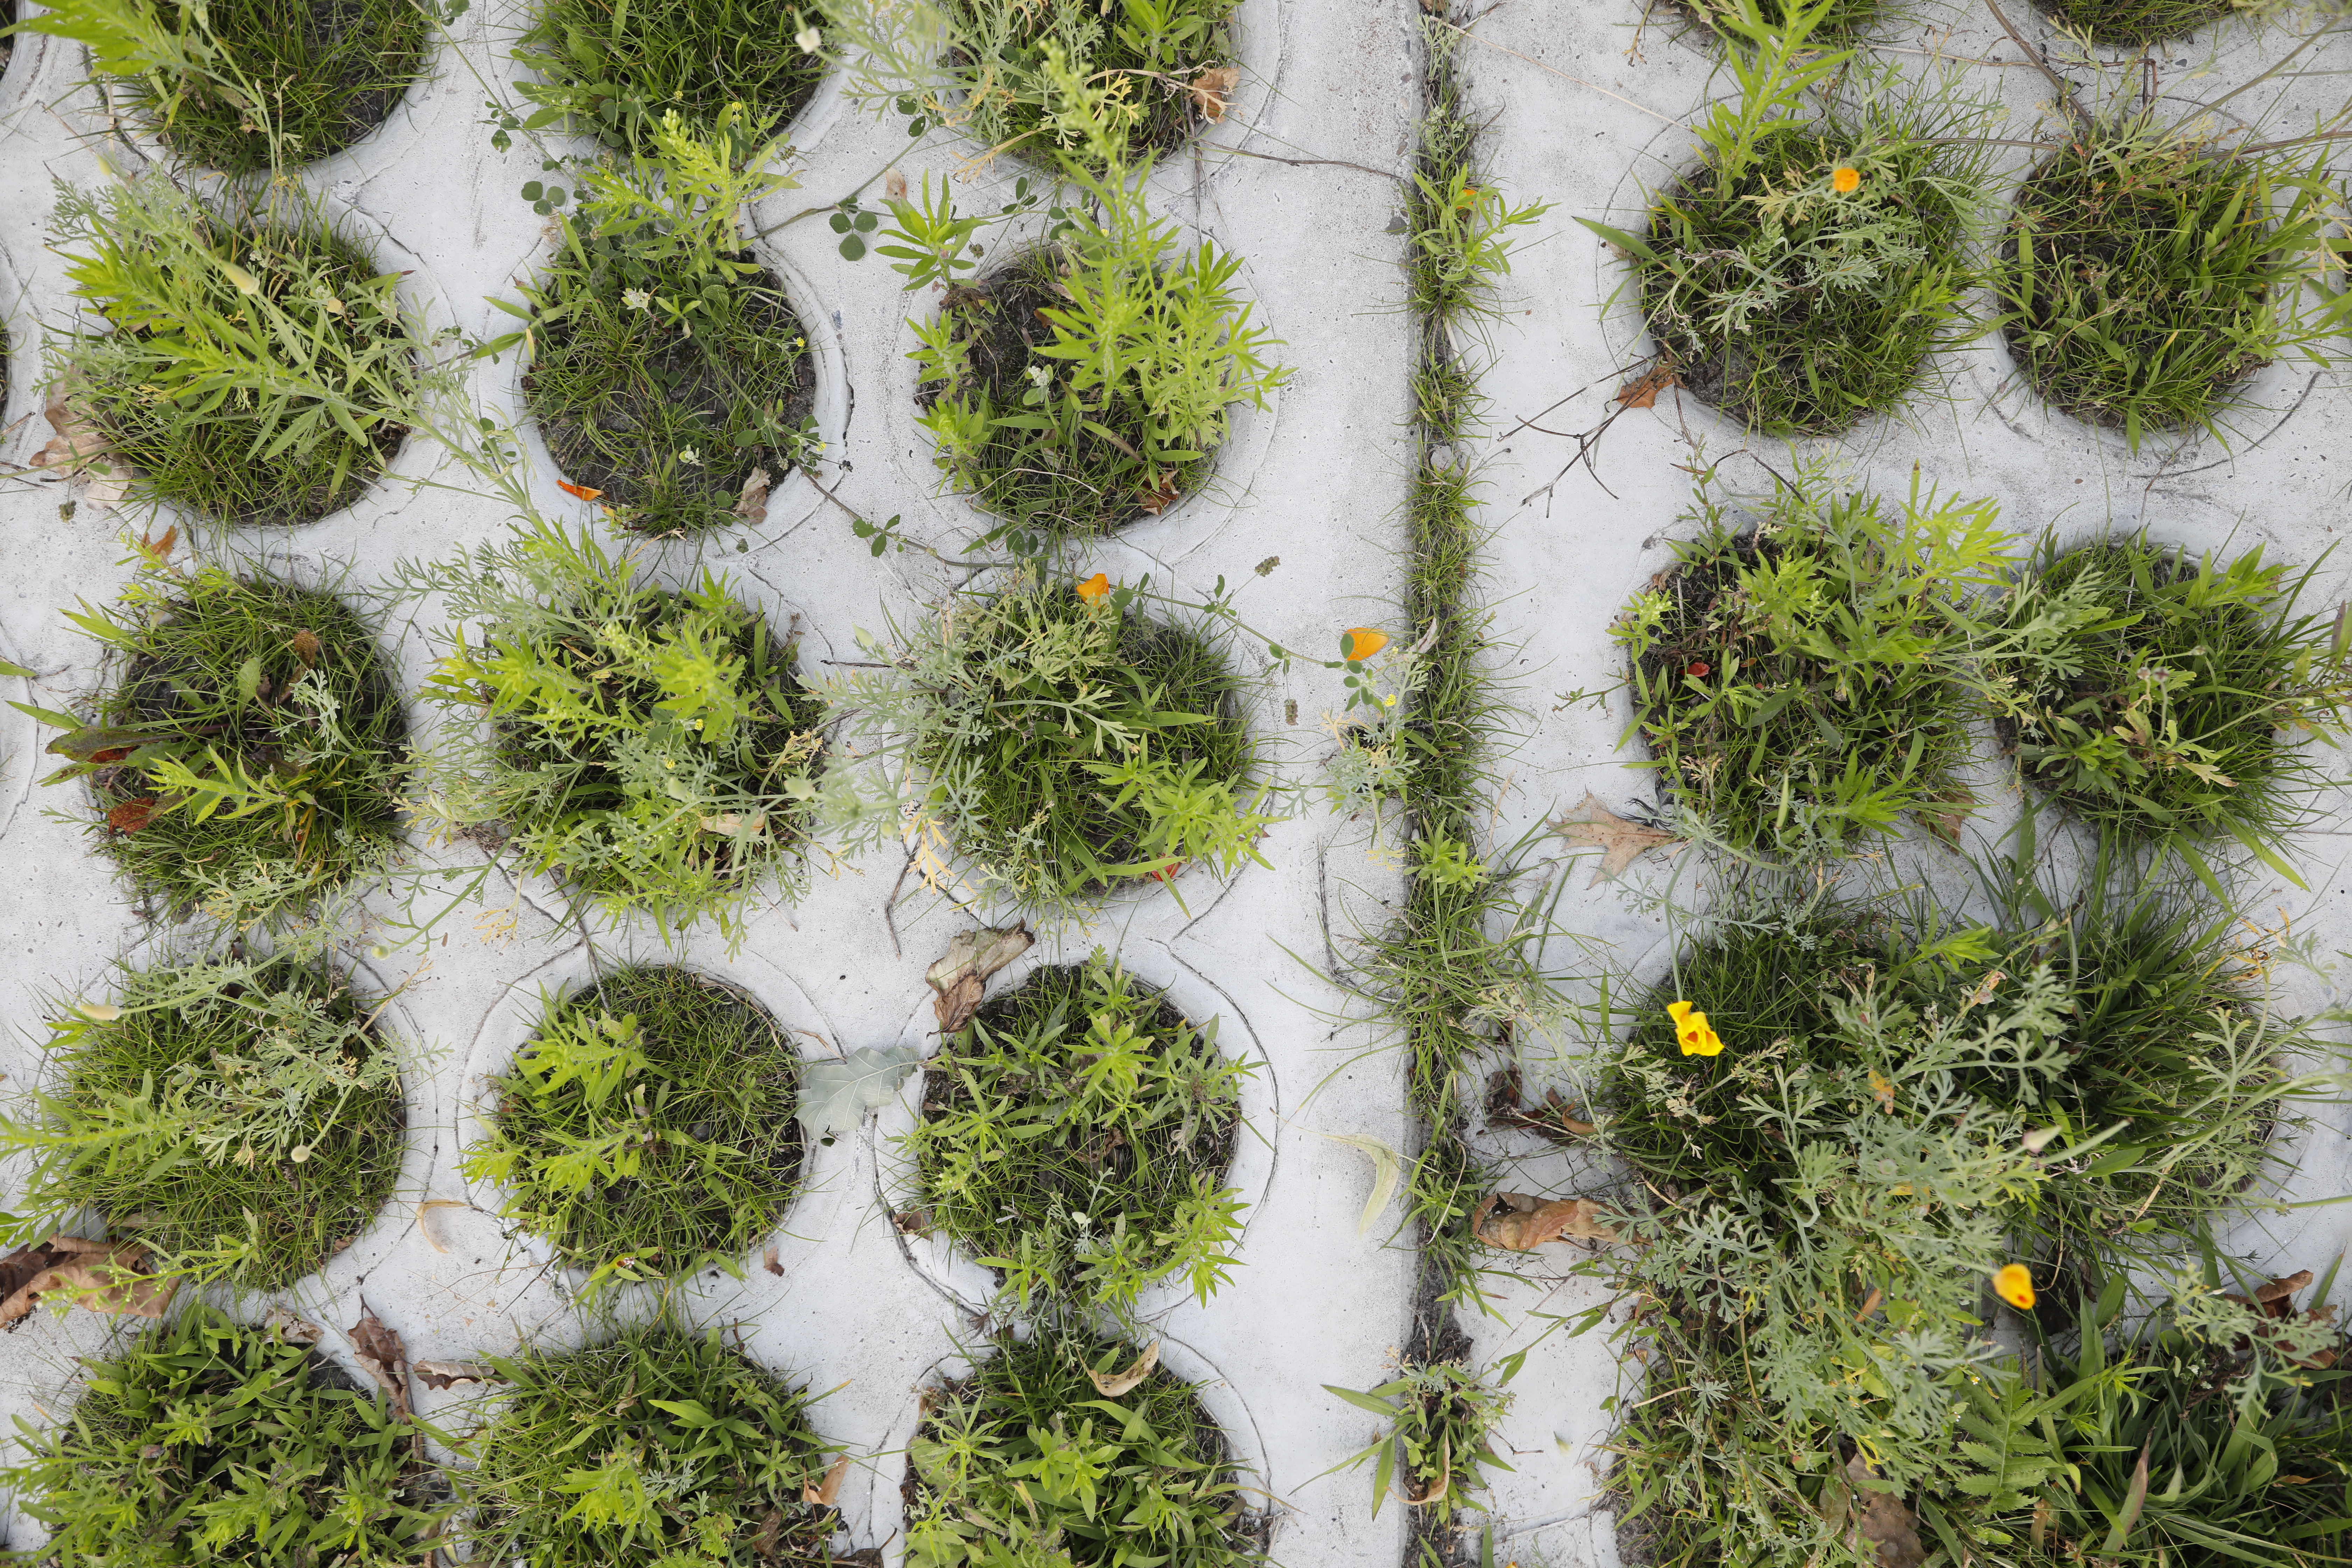
Plant species: Eschscholzia californica